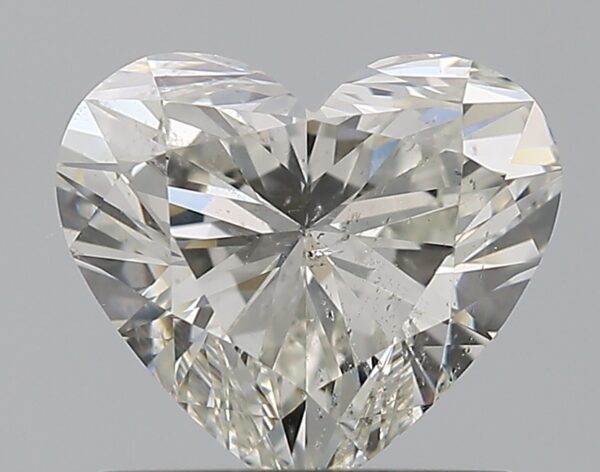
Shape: heart
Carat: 1
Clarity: SI2
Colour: J
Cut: EX
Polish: EX
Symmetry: EX
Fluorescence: N
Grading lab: GIA
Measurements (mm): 6.14 x 6.97 x 3.98